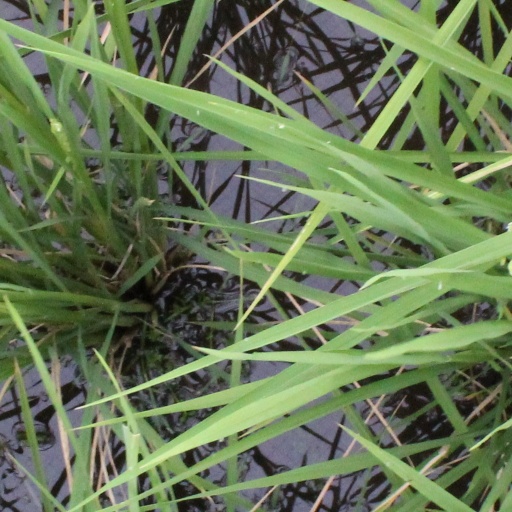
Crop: rice